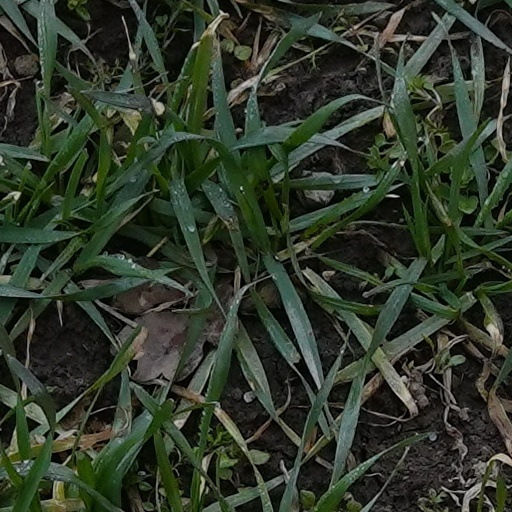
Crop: wheat